Estadio Tomás Adolfo Ducó

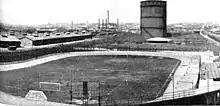
The stadium in 1937, with its racetrack

The first field of C.A. Huracán was land on Arenas Street that belonged to the Municipality of Buenos Aires. The club rented that land from 1911 to 1913, when the Municipal authorities forced the club to leave and establish in another place. In 1914 Huracán moved to Chiclana Avenue, near to San Lorenzo de Almagro's home on La Plata Avenue. Playing its home games there, Huracán won its first Primera División titles in 1921 and 1922. One year later, Huracán left that home.